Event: Ecuador Earthquake
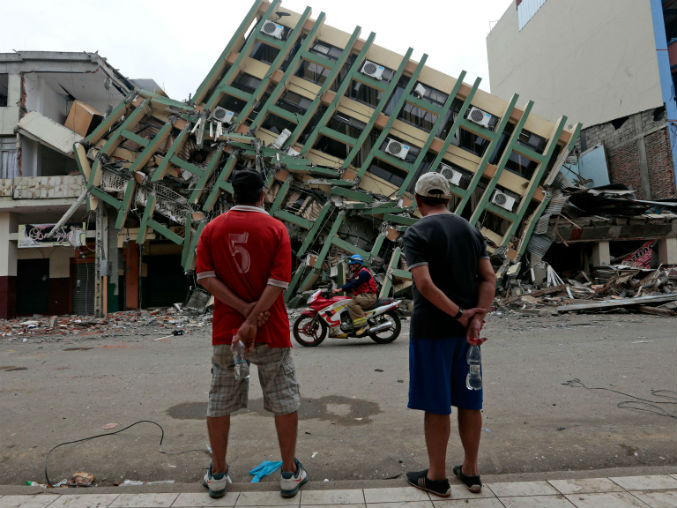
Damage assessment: damage